Gulab Bagh and Zoo

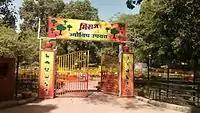
Miraj Jyotish Upvan

There is an Acupressure park called ‘Miraj Jyotish Upvan’ constructed and maintained by Miraj Products corporate group. It has tethered tiles for increasing blood circulation in human body. It also showcases numerous Ayurvedic and non-ayurvedic plants across the acupressure pathways.